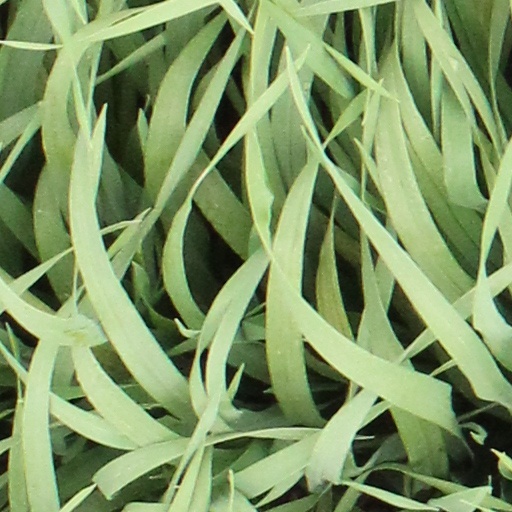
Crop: wheat